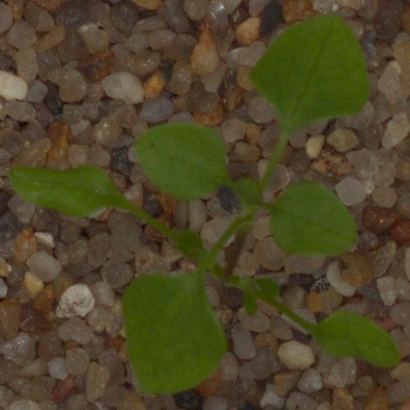
Label: common_chickweed